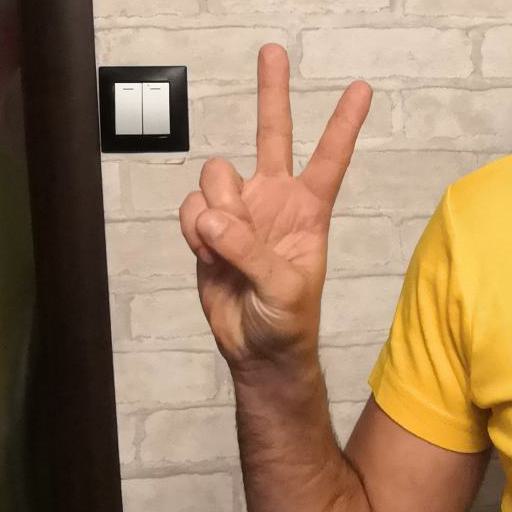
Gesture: peace